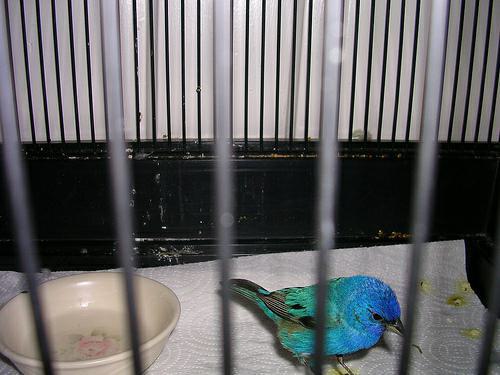
A photo of a indigo bunting